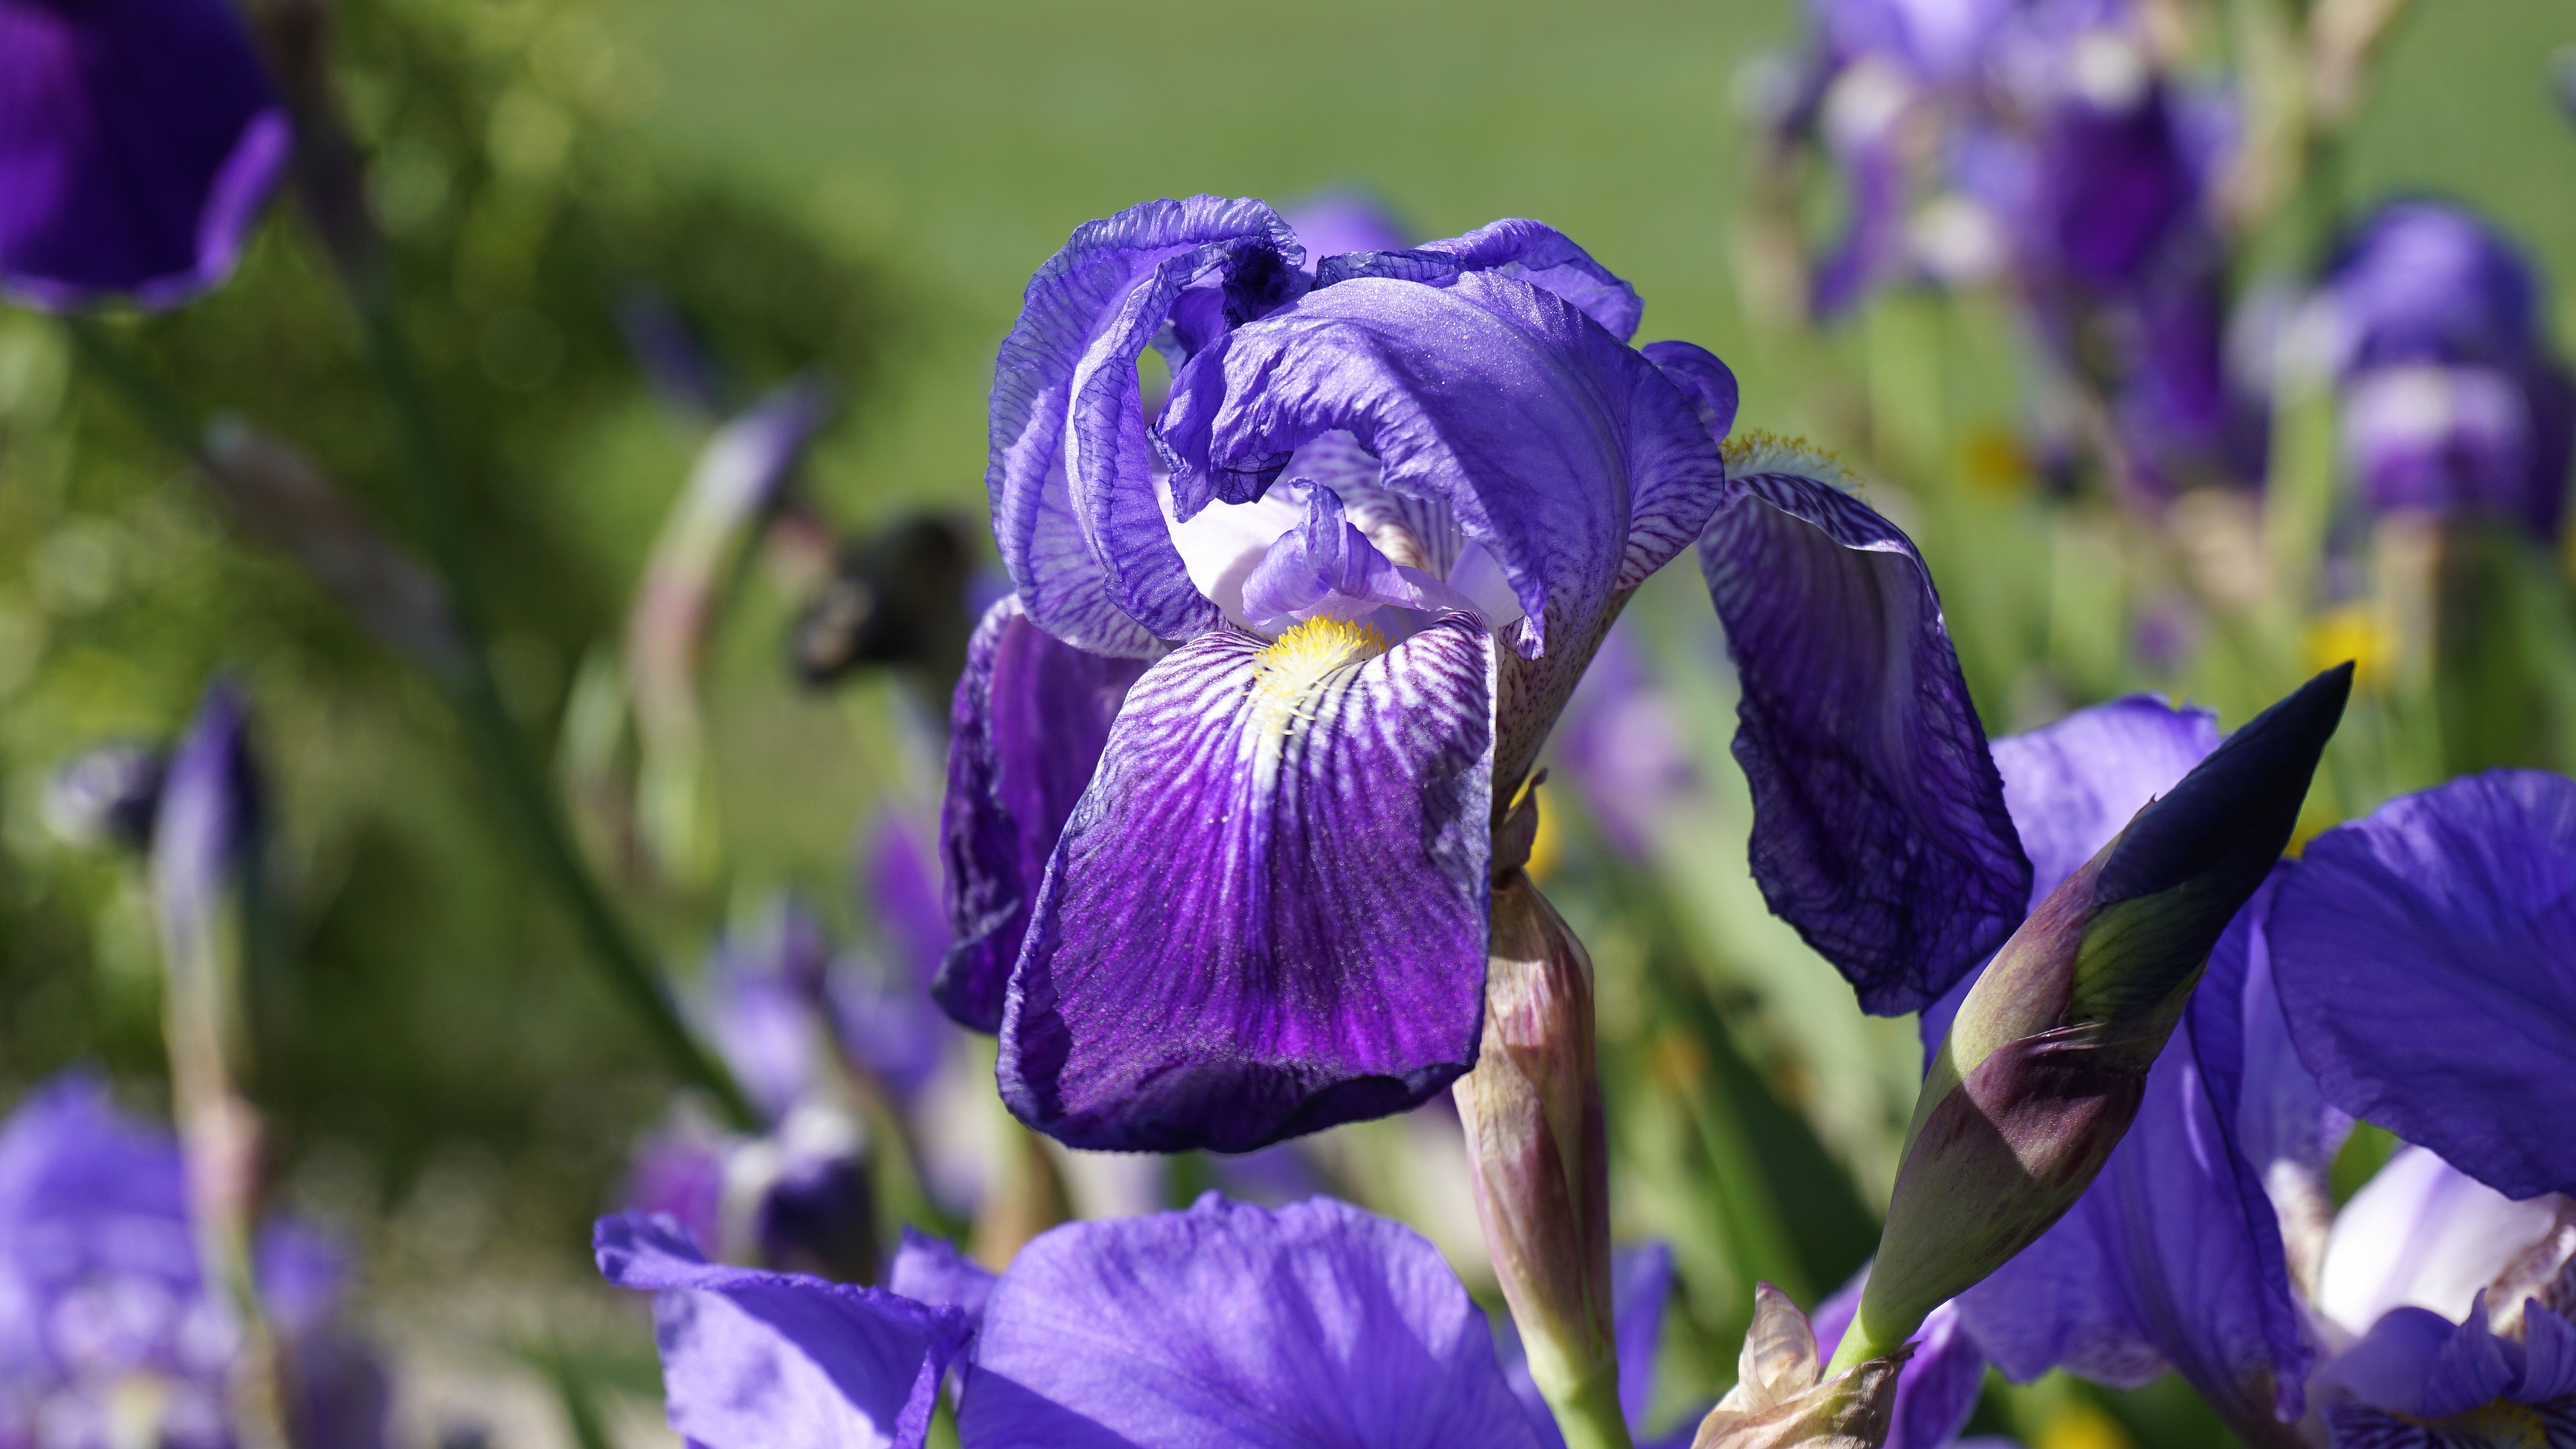
nature, plant, flower, purple, wild, spring, botany, flora, wild flower, plants, wildflower, flowers, wild flowers, iris, eye, violet, lily, flowering, violet flower, violet flowers, flowering plant, land plant, violet family, iris family